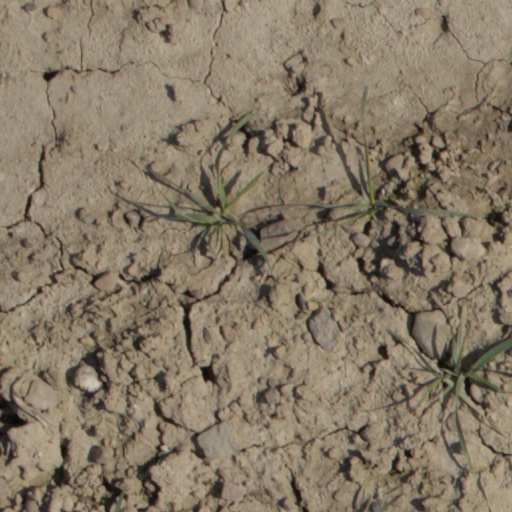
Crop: wheat